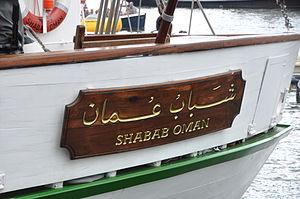
Le Shabab Oman est une goélette à trois mâts à huniers, à coque bois, transformée en 1984 en trois-mâts goélette. Il appartient au sultanat d'Oman et sert de navire-école et forme des cadets de la Marine omanaise, la Garde royale et de la police royale d'Oman. Le navire constitue une vitrine culturelle et représentative du sultanat d'Oman dans le monde. Ainsi il s'est rendu dans de nombreux pays : Afrique, Proche Orient, Amérique du Nord, Océanie et Europe.